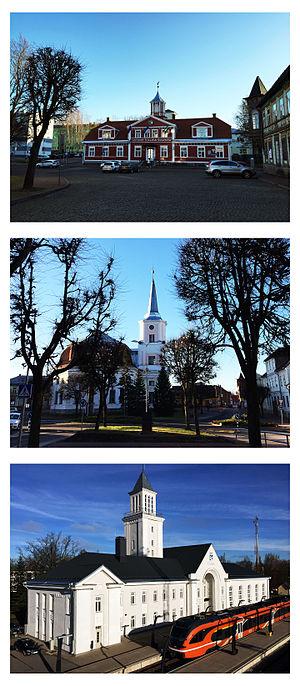
Valga est une ville d'Estonie qui forme la municipalité urbaine de Valga.